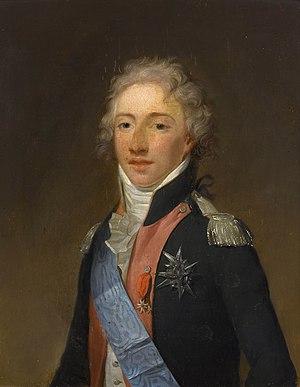
En uniforme de colonel-général du régiment ""Angoulême-Dragons"" pendant son exil à Edimbour en 1796, fils aîné du comte d'Artois (futur Charles X)"